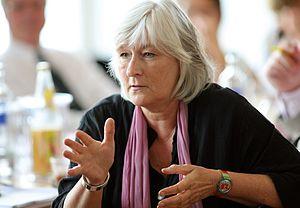
Les élections régionales de 1987 en Rhénanie-Palatinat se tiennent le 17 mai 1987, afin d'élire les 100 députés de la 11ᵉ législature du Landtag pour un mandat de quatre ans.